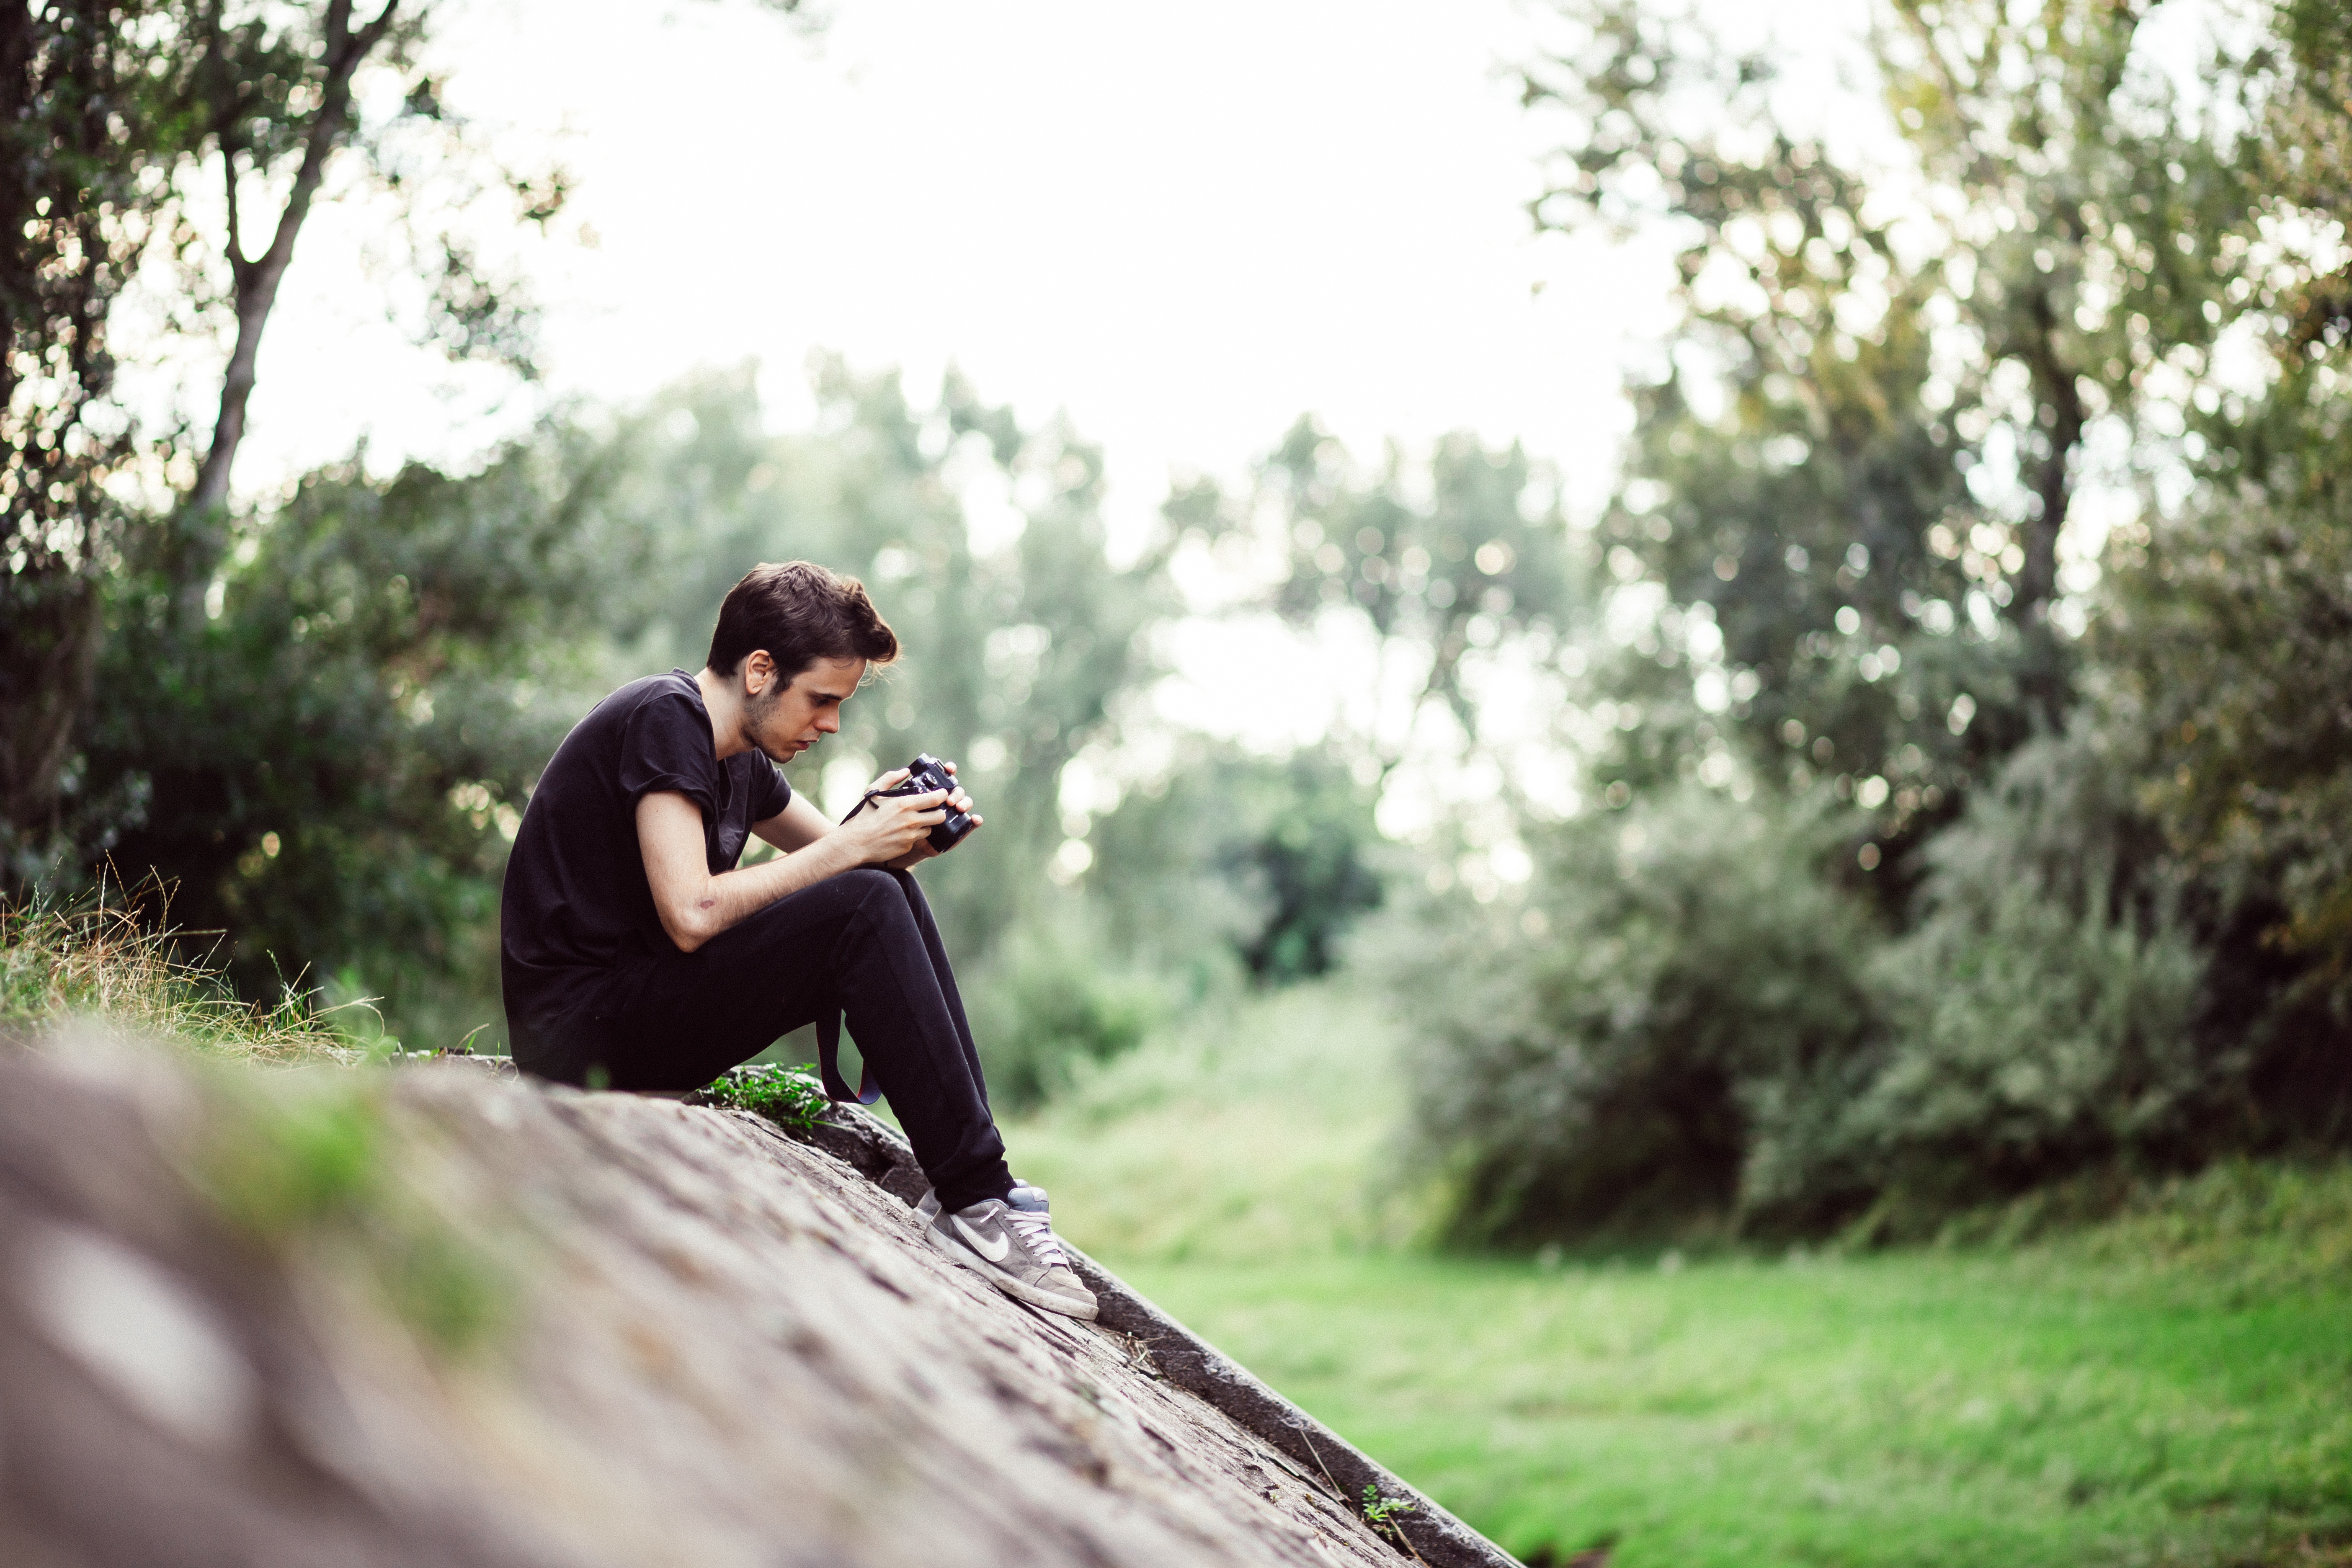
man, nature, outdoor, technology, camera, photography, photographer, guy, suburb, young, sitting, romance, professional, graffiti, groom, ceremony, photograph, woodland, hobby, photographic